Art Nouveau in Milan

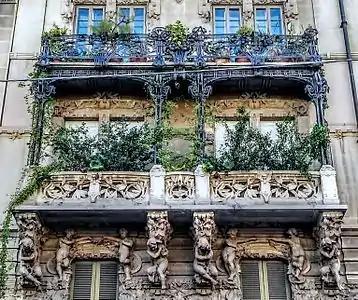
Wrought iron and cement decorations from Casa Guazzoni

Another example of popular architecture built in the same period was the "Quartiere Ripamonti", although, unlike the previous case, the decoration is almost null, except for the wrought iron elements. Overall, between 1905 and 1912, the share of area devoted to interventions of popular architecture barely exceeded 6% of the total—a figure which, despite the frequency with which the problem was discussed, according to Casero did not contribute to significantly improve the housing problem for less well-off families.